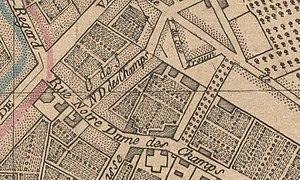
Détail d'un plan de Paris de 1809 figurant le quartier environnant la rue Duguay-Trouin.
La rue Huysmans est une voie du 6ᵉ arrondissement de Paris.